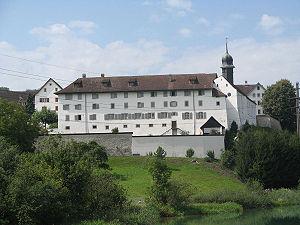
Le couvent d'Hermetschwil, appelé en allemand Kloster Hermetschwil, est une abbaye bénédictine consacrée à saint Martin et située sur le territoire de la commune argovienne de Bremgarten, en Suisse. Il est situé sur une petite colline qui surplombe le village d'Hermetschwil, directement sur la rive ouest de la Reuss.
Cette liste présente les biens culturels d'importance nationale dans le canton d'Argovie. Cette liste correspond à l'édition 2009 de l'Inventaire Suisse des biens culturels d'importance nationale pour le canton d'Argovie. Il est trié par commune et inclus : 175 bâtiments séparés, 11 collections et 56 sites archéologiques.